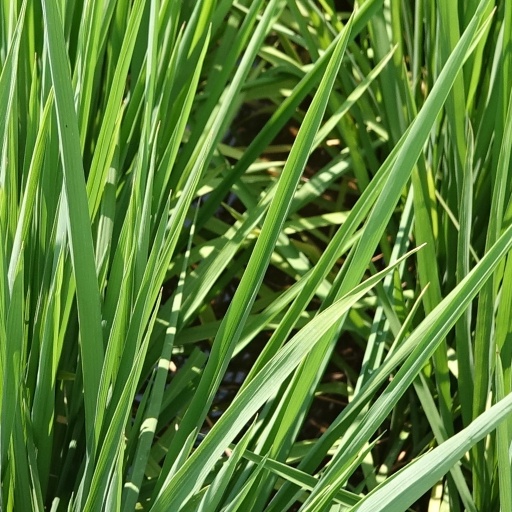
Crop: rice